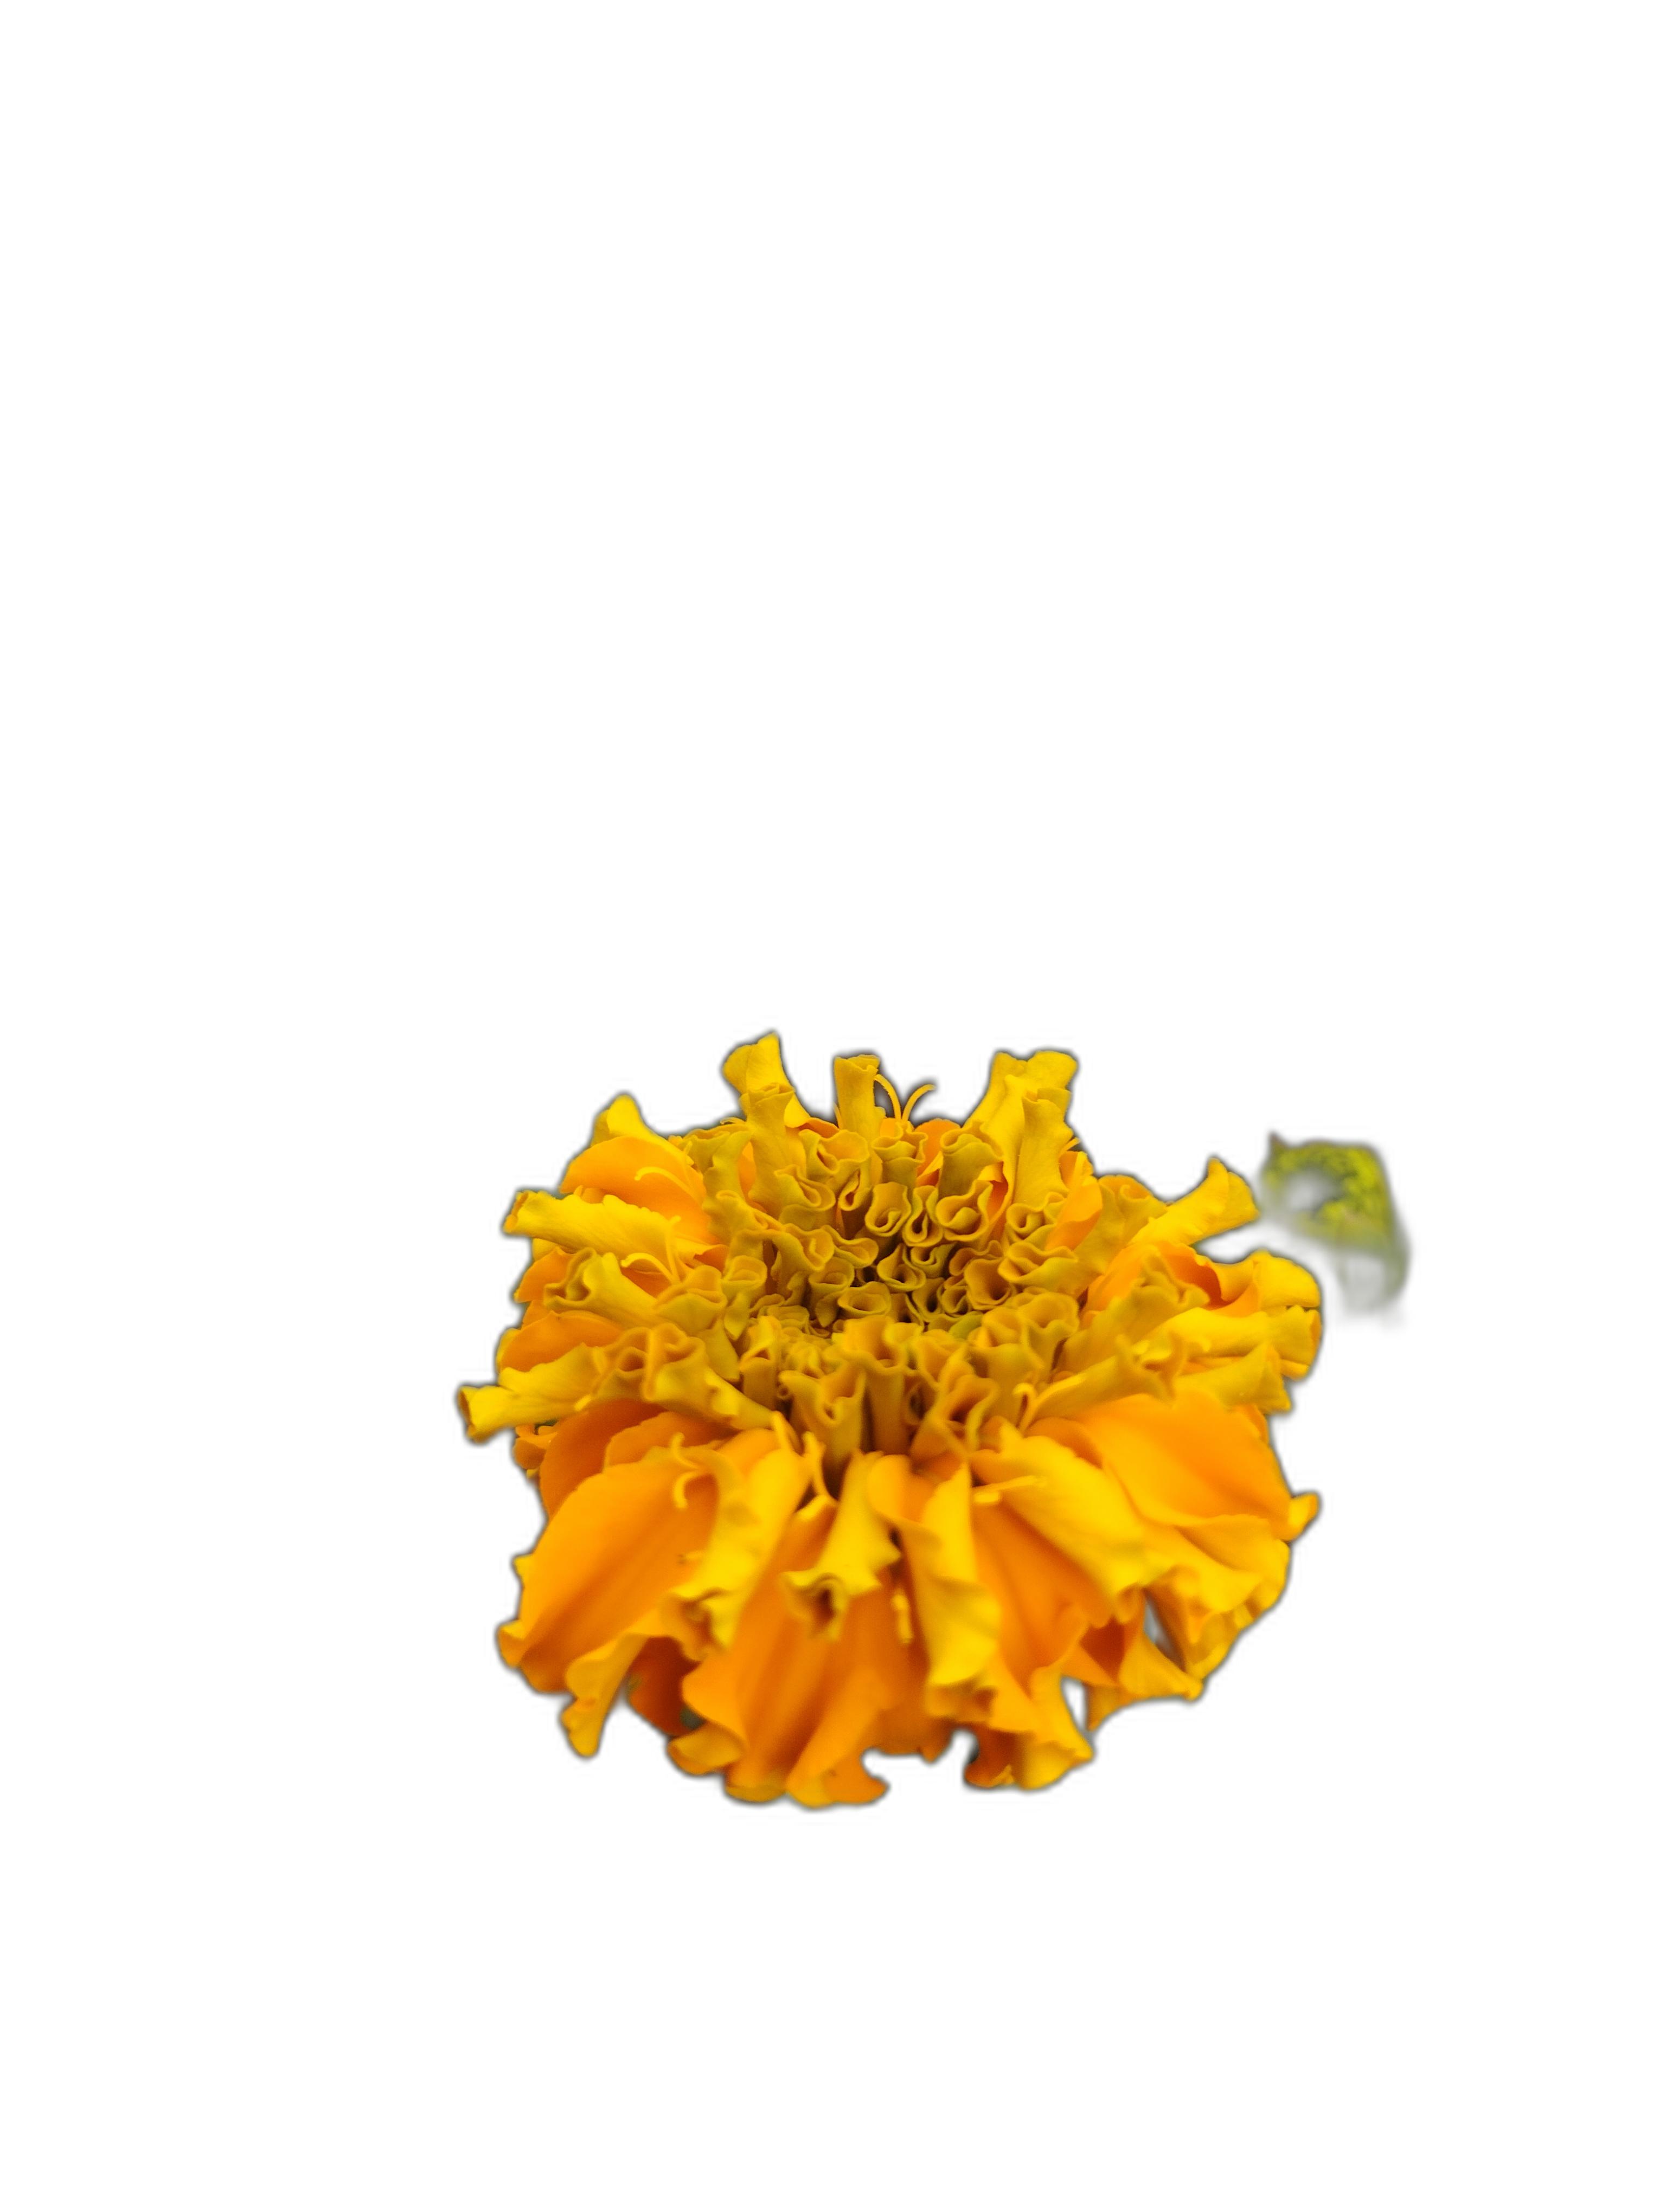
Label: Marigold